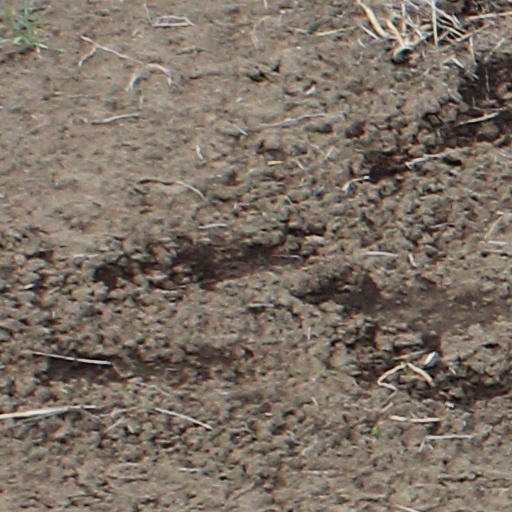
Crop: wheat